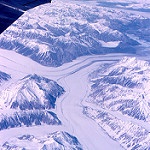
Scene: Outdoor